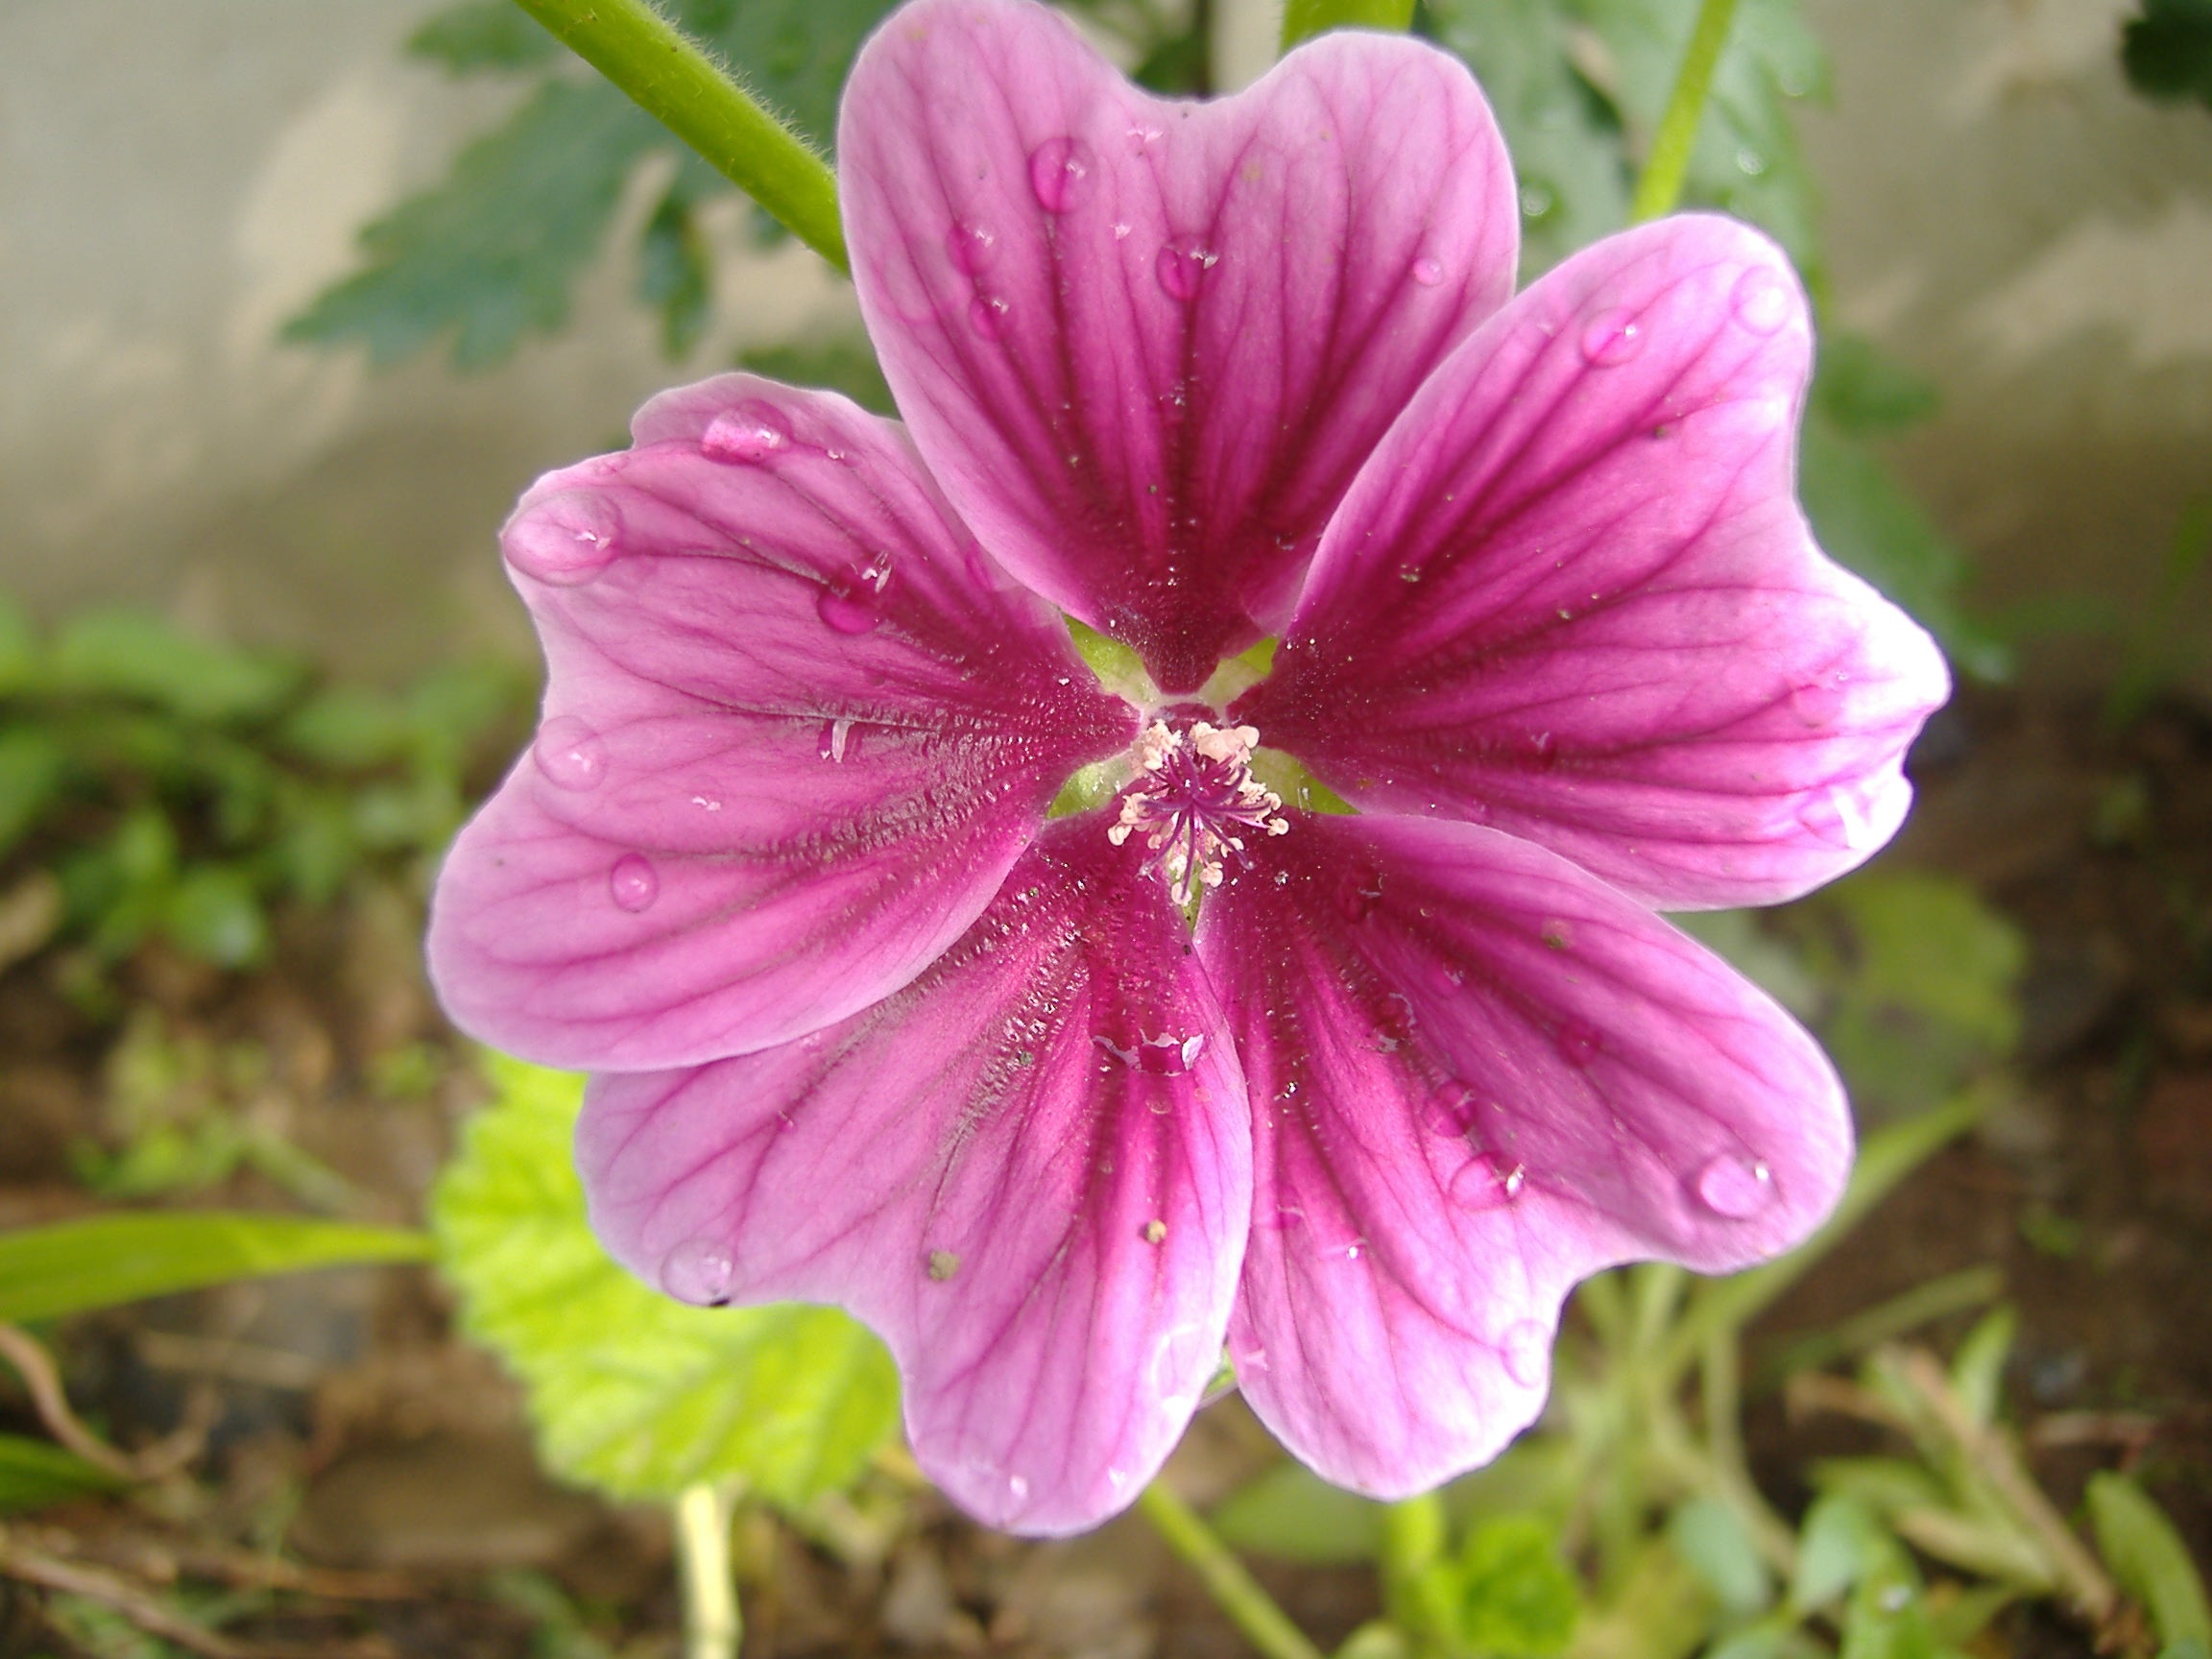
blossom, plant, flower, petal, floral, botany, garden, pink, flora, wildflower, geranium, malva, macro photography, flowering plant, geraniaceae, annual plant, plant stem, land plant, geraniales